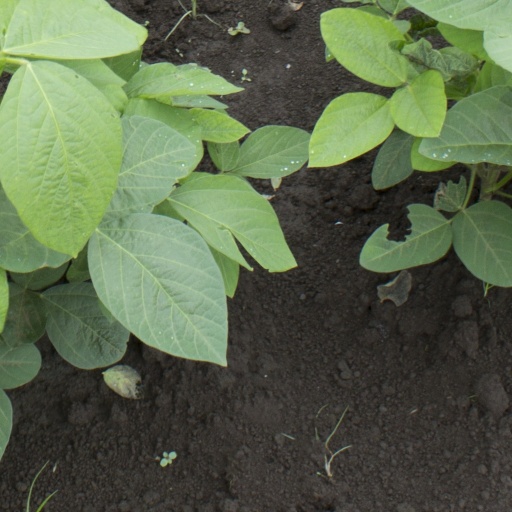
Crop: soybean